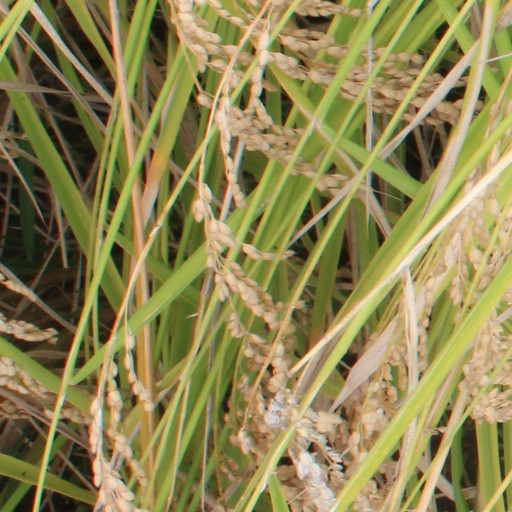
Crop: rice